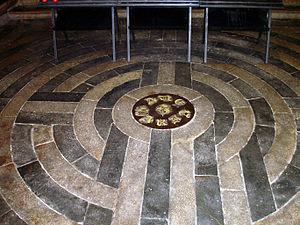
Labyrinthe, chapelle de la Vierge - Basilique de Guingamp (France).
La basilique Notre-Dame de Bon-Secours se situe au cœur de la cité historique de Guingamp, en Bretagne.